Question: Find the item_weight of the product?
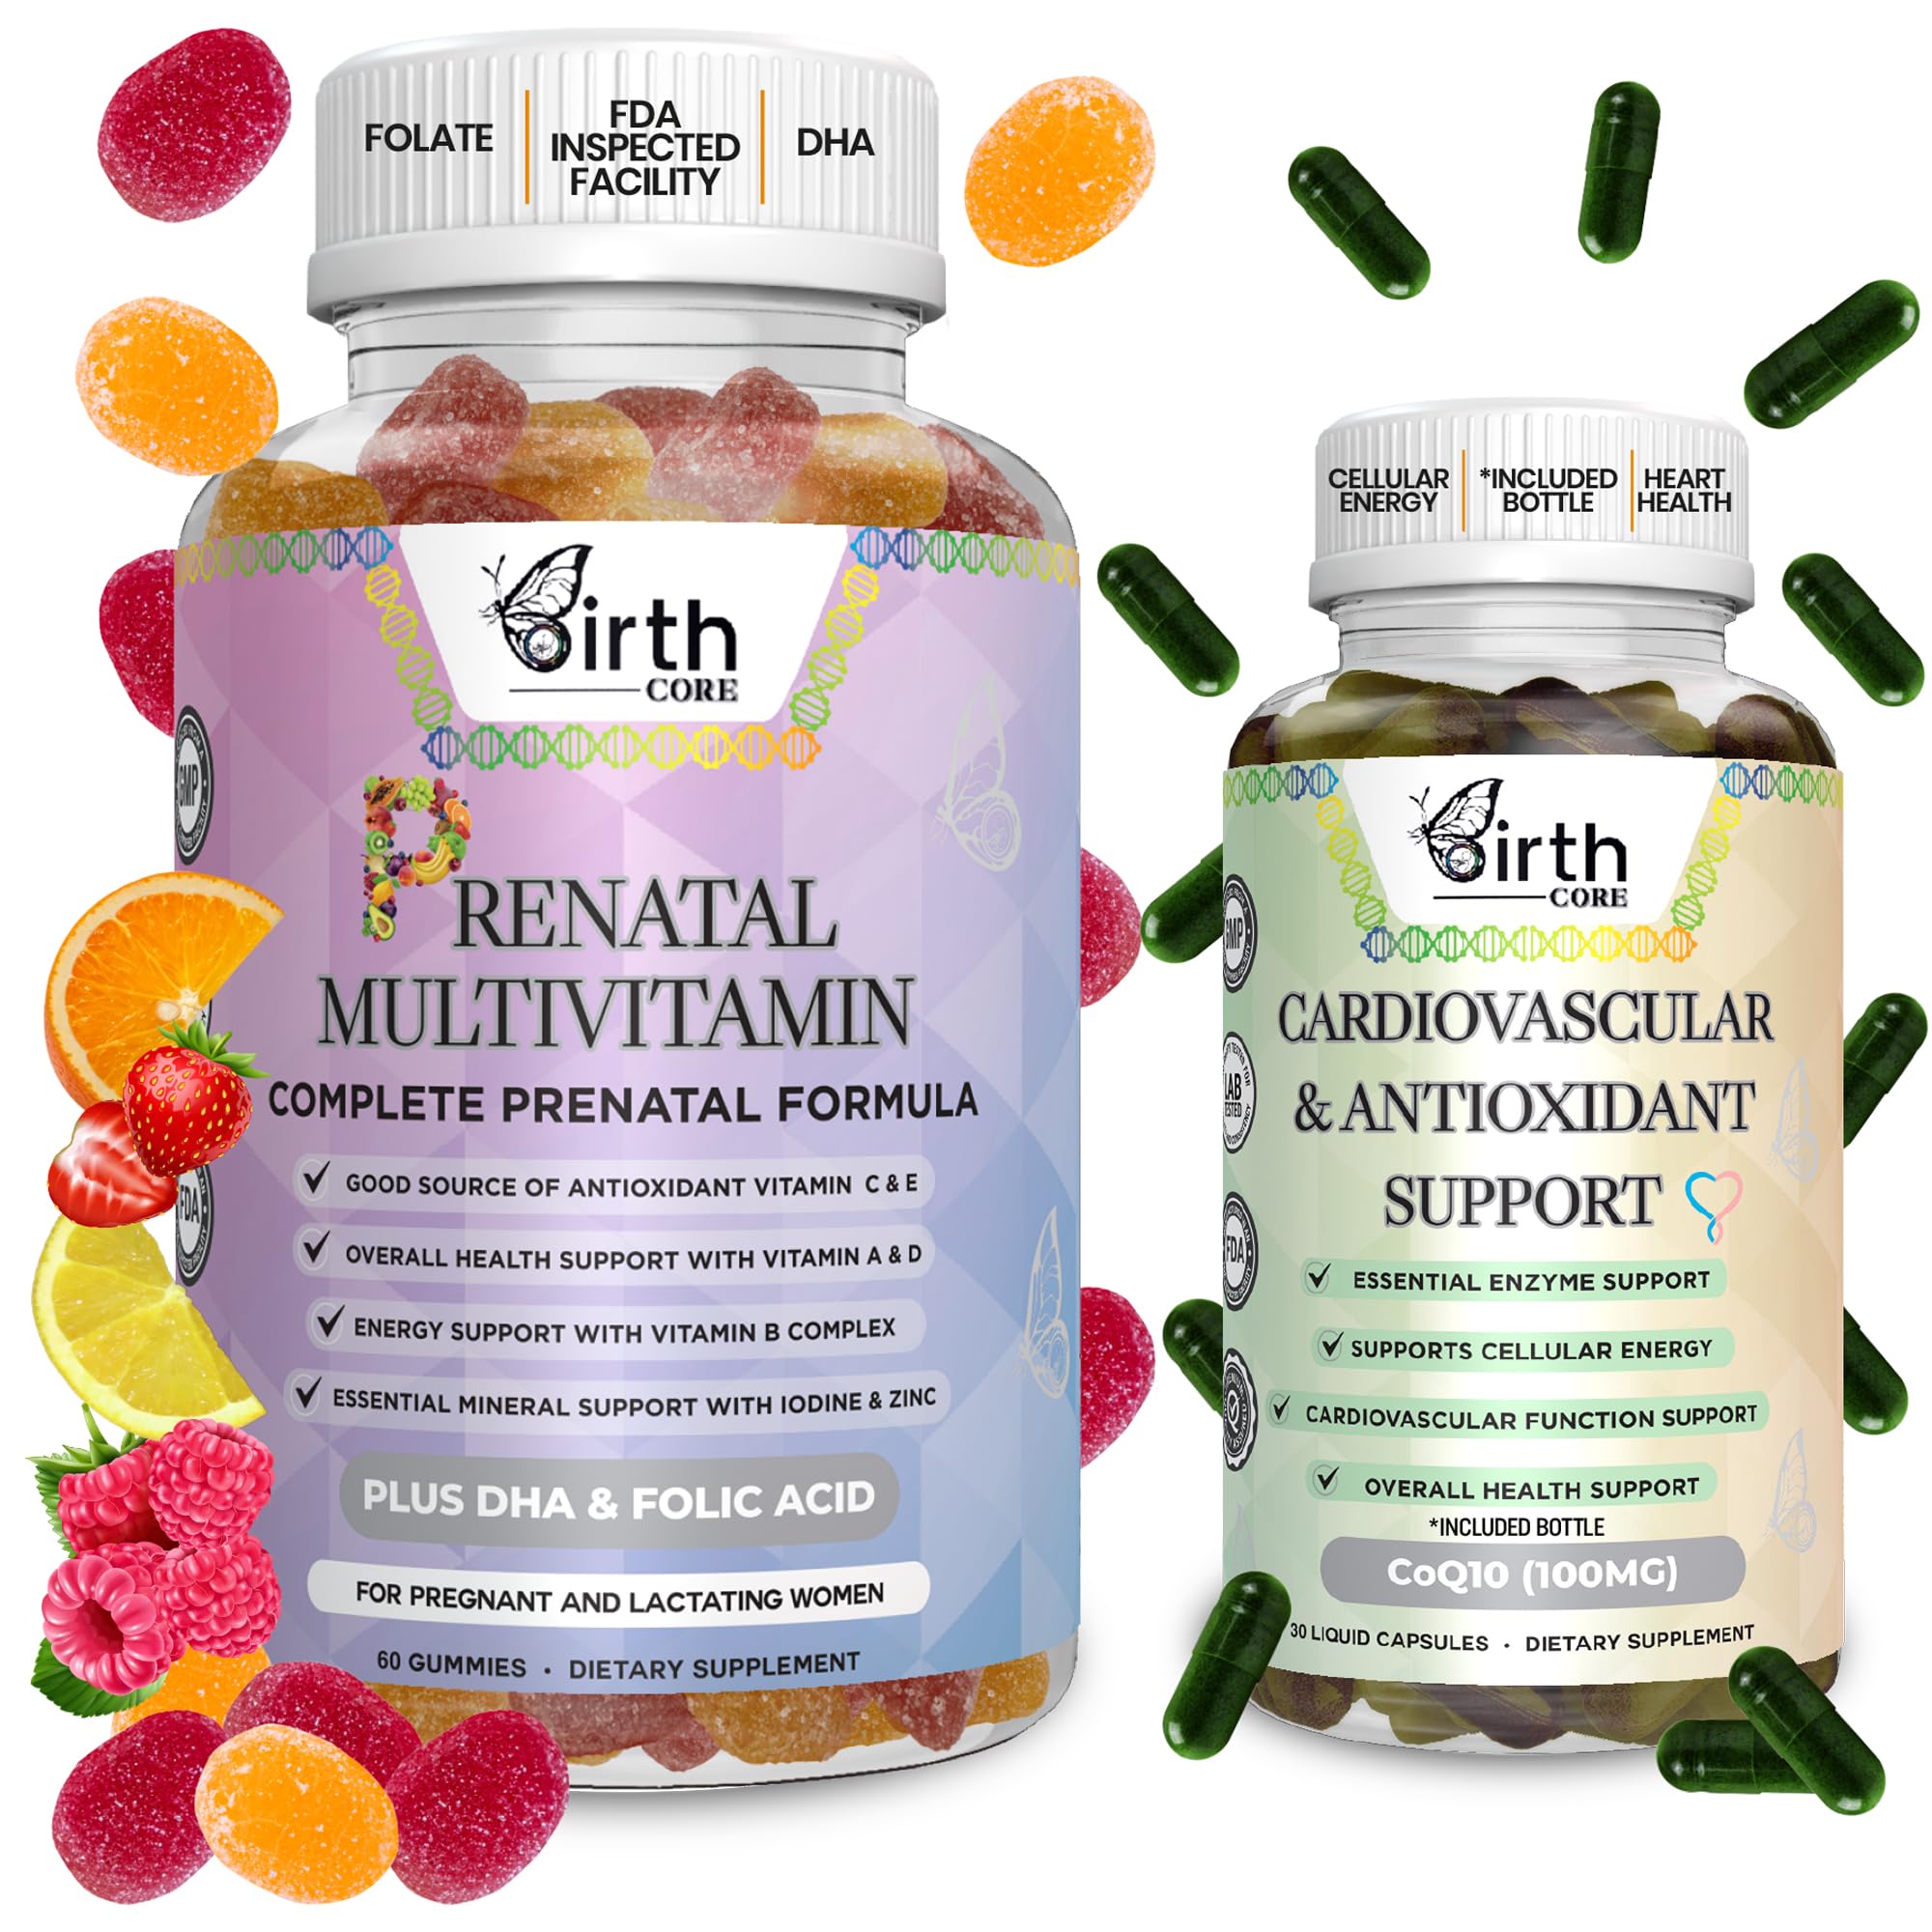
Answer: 100.0 milligram